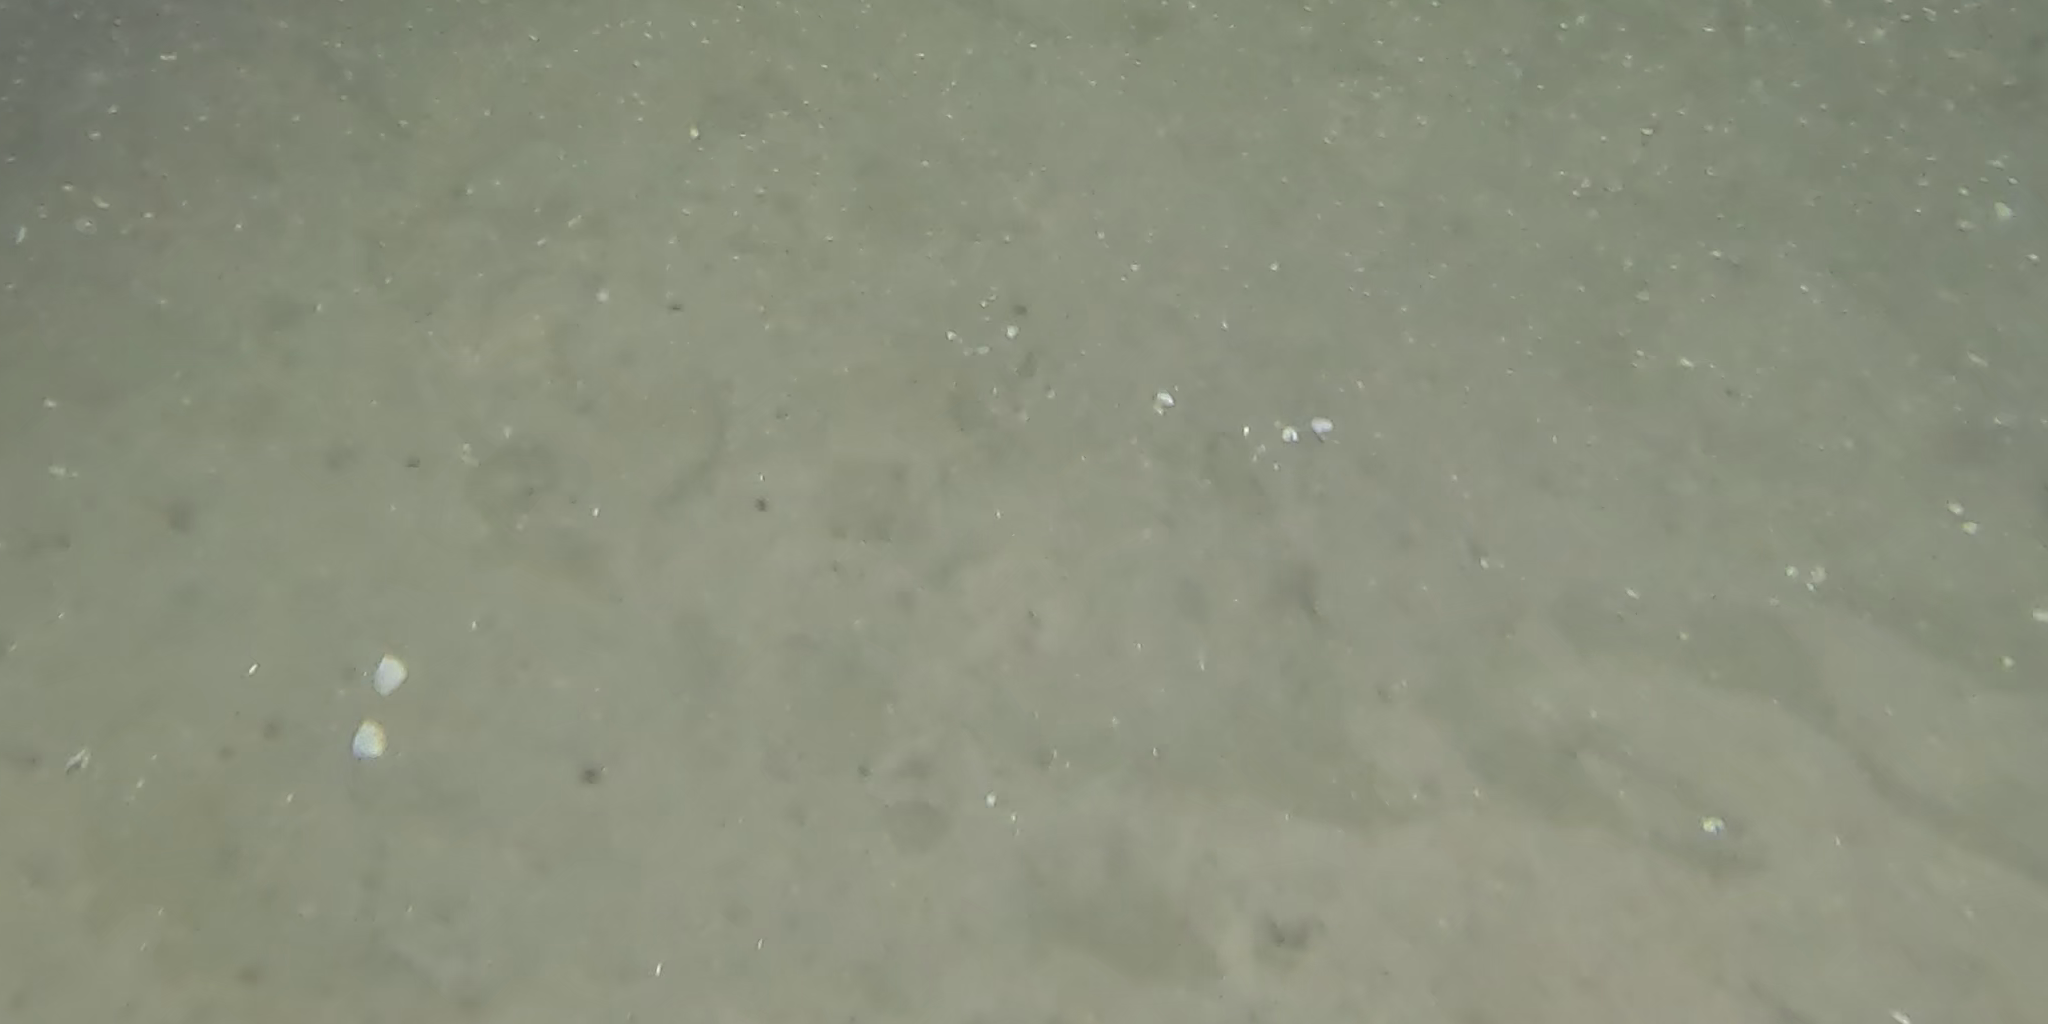
Seabed habitat: sand